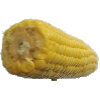
Label: Corn 1